Bicycle Playing Cards

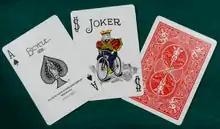
Current Bicycle playing cards: Ace of spades, joker, and the "Rider Back" in red

Bicycle Playing Cards is a brand of playing cards. Since 1885, the Bicycle brand has been manufactured by the United States Printing Company, which, in 1954, became the United States Playing Card Company (USPCC), now based in Erlanger, Kentucky. "Bicycle" is a trademark of that company.